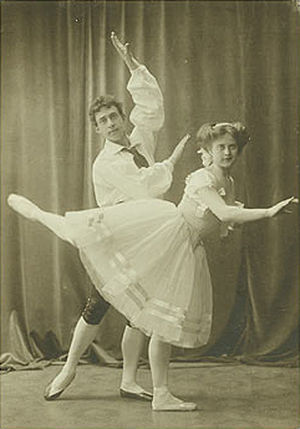
Napoli (ballet)
Grethe Ditlevsen og Richard Jensen i 3. akt af Napoli, 1909
Napoli eller Fiskeren og hans Brud er en romantisk ballet skabt af den danske koreograf og balletmester August Bournonville til Den Kongelige Ballet i 1842. Den handler om den unge italienske pige Teresina, der forelsker sig i fiskeren Gennaro. Historien slutter med, at de bliver gift.